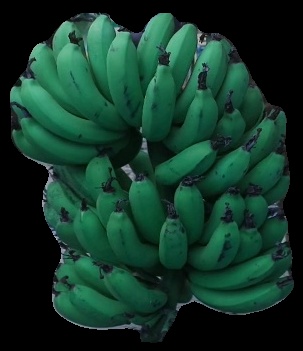
Variety: pachbale
Grade: grade3